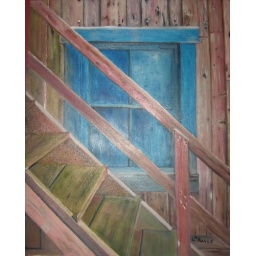
the blue window by L A Raven. 16 x 20 oil on canvas